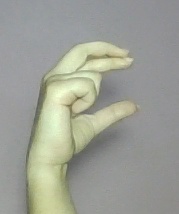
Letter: thal